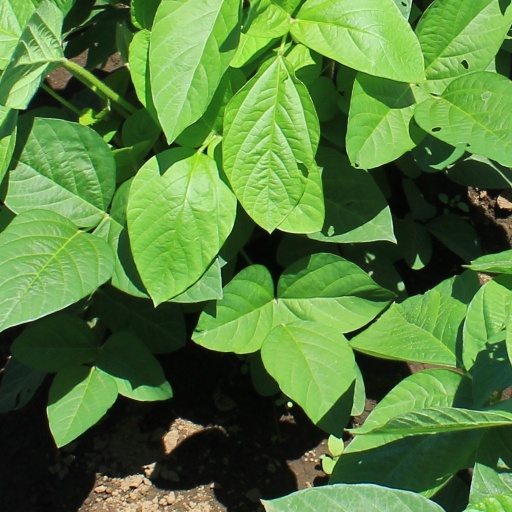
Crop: soybean